Mélicourt

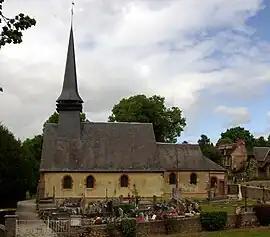
The church in Mélicourt

Mélicourt is a commune in the Eure department and Normandy region of France.